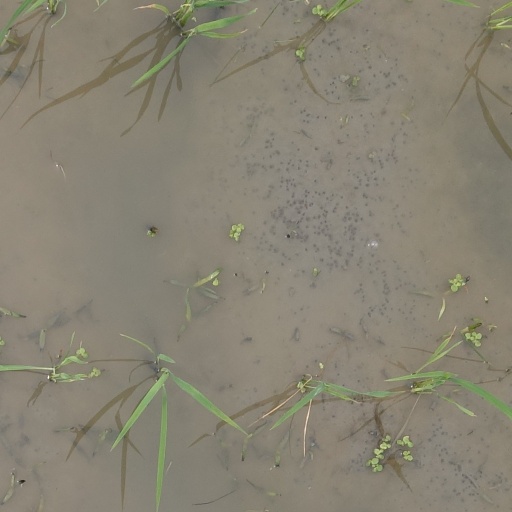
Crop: rice